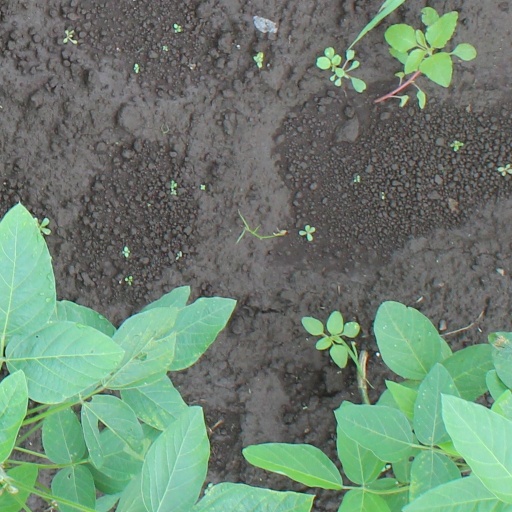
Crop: soybean